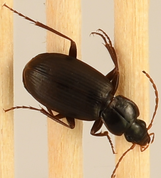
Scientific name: Calathus advena
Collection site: Rocky Mountains NEON (RMNP), plot RMNP_014